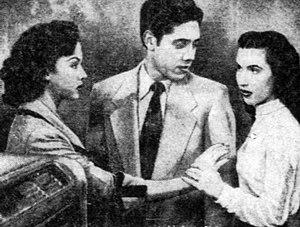
Rita Moreno est une actrice portoricaine née le 11 décembre 1931 à Humacao.